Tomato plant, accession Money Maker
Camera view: horizontal (90 deg, fisheye); turntable rotation: 330 degrees
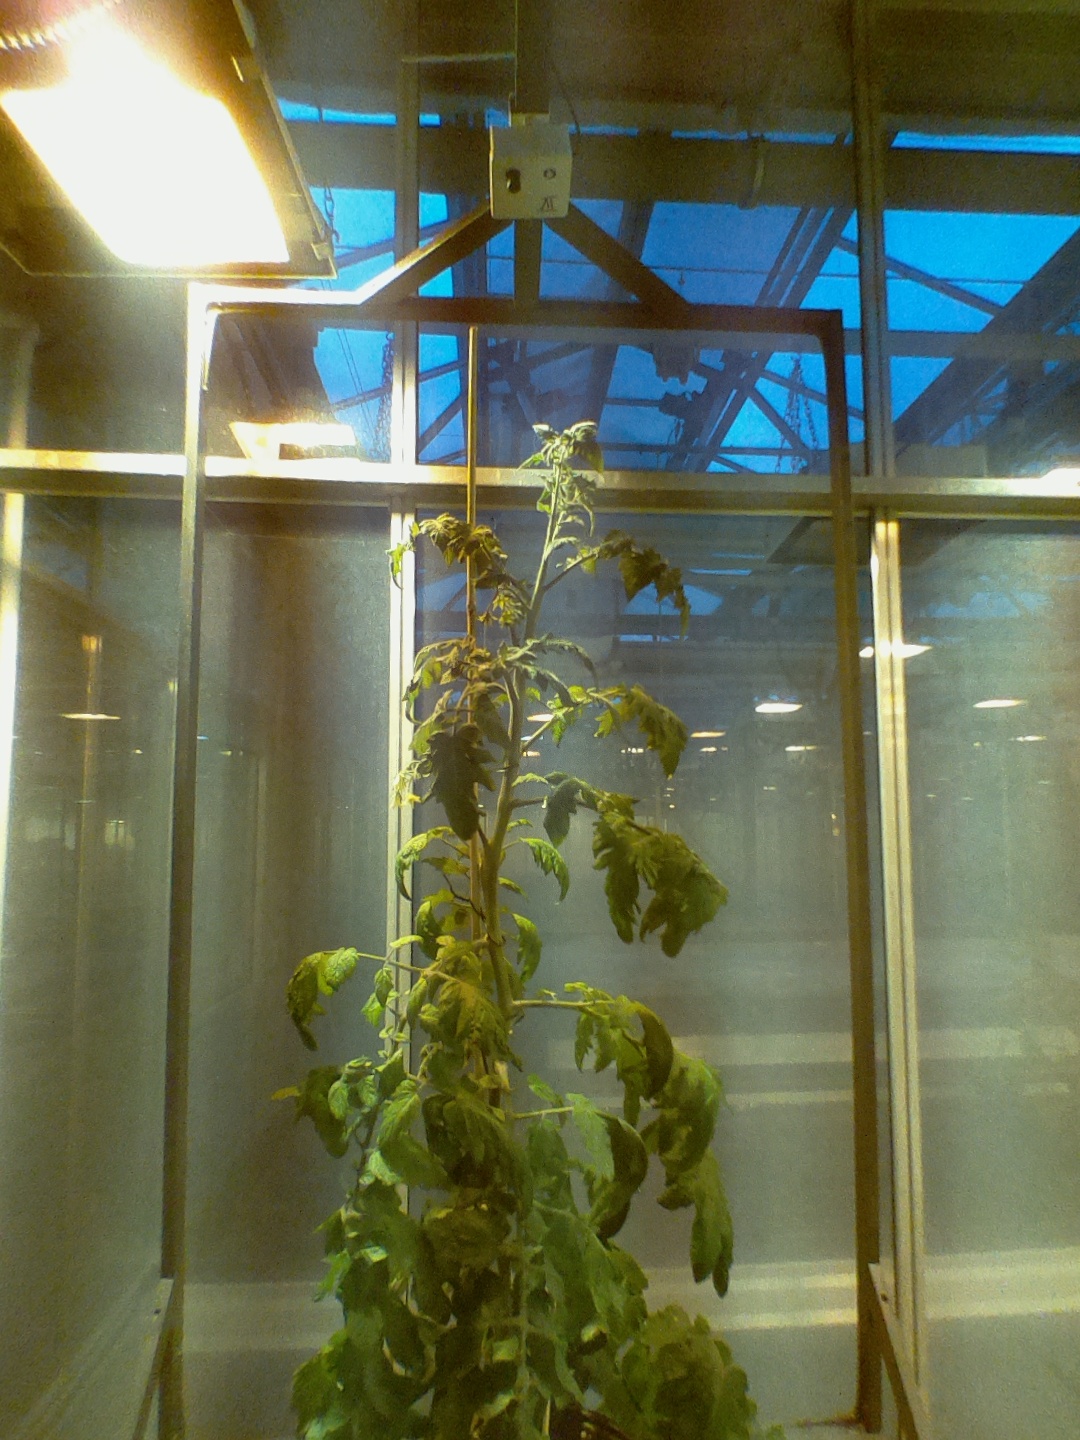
BBCH growth stage 69: End of flowering, 90%-100% of flowers open, more petals falling